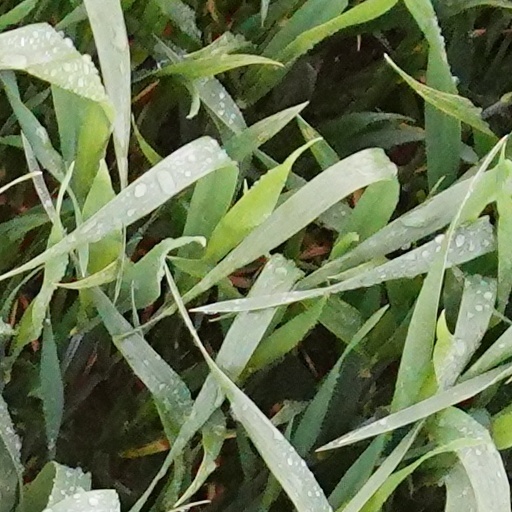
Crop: wheat